Jimmy Wales

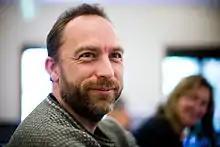
Wales at a Creative Commons board meeting in June 2008

Wales has previously referred to himself as an Objectivist, referring to the philosophy of writer Ayn Rand in the mid-20th century that emphasizes reason, individualism, and capitalism. Wales first encountered the philosophy through reading Rand's novel "The Fountainhead" during his undergraduate period and, in 1992, founded an electronic mailing list devoted to "Moderated Discussion of Objectivist Philosophy". Though he has stated that the philosophy "colours everything I do and think", he has said, "I think I do a better job—than a lot of people who self-identify as Objectivists—of not pushing my point of view on other people."